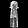
Label: Dress